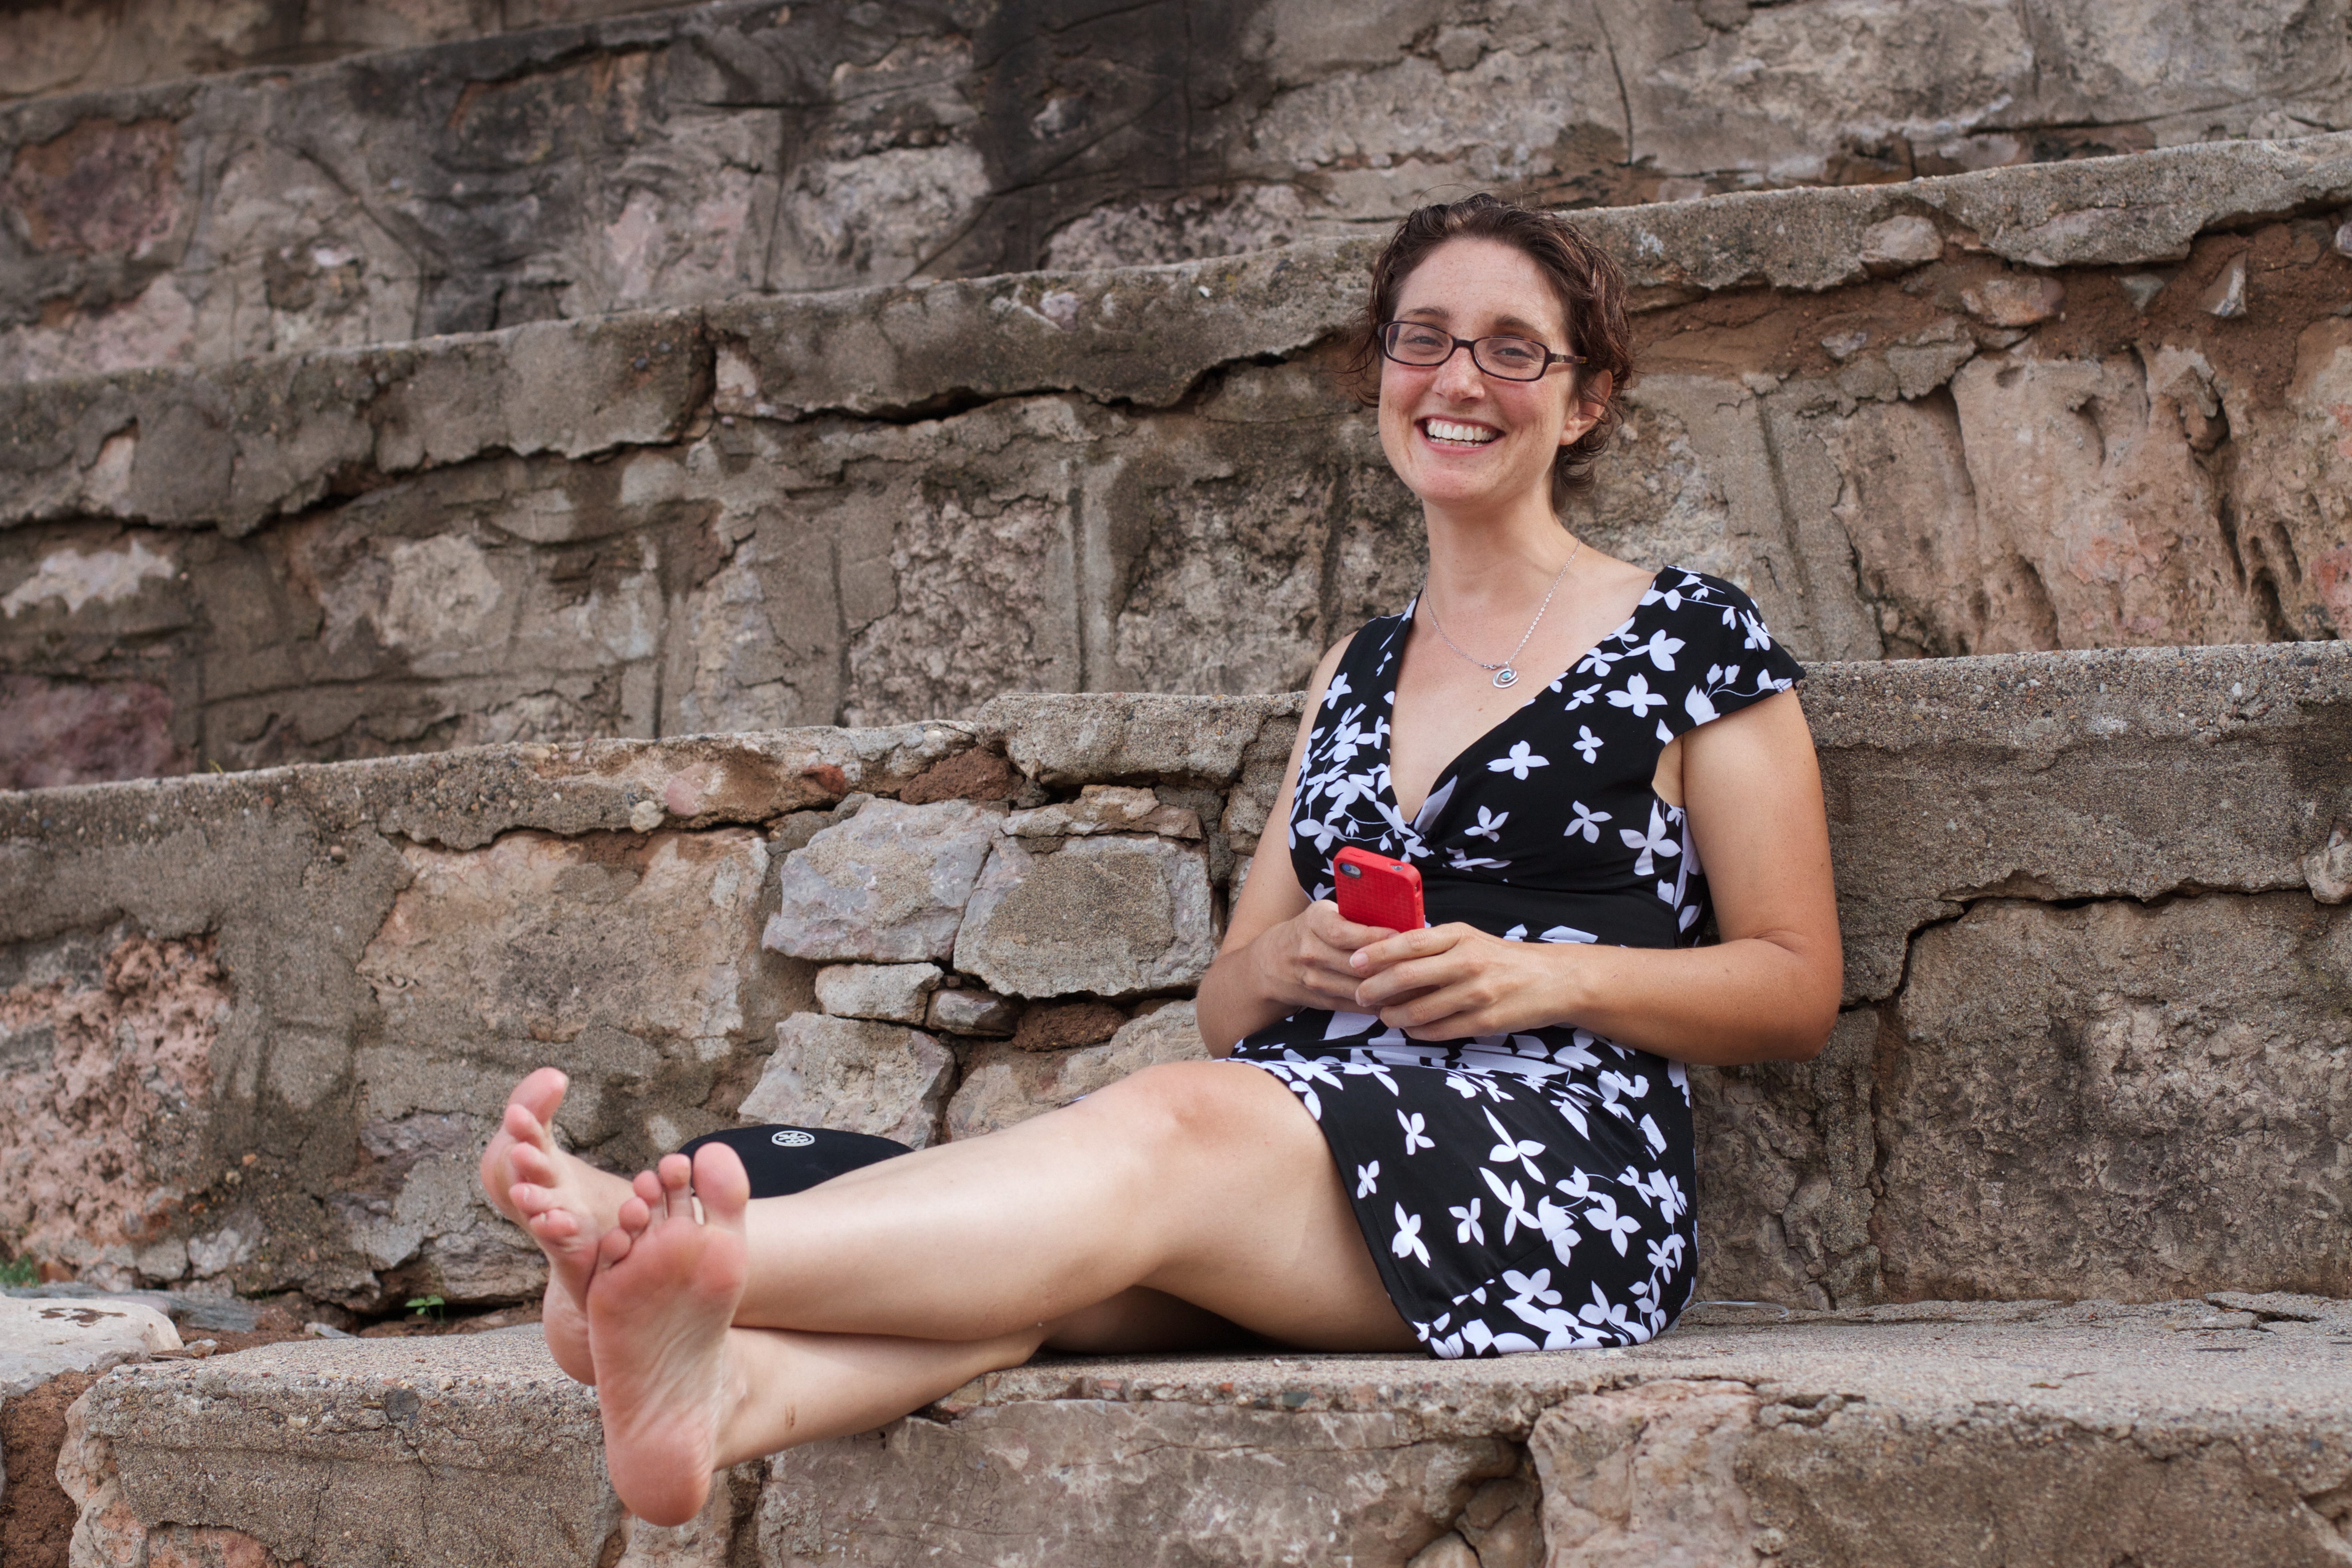
person, girl, woman, photography, leg, portrait, model, spring, sitting, fashion, clothing, lady, human body, dress, photograph, beauty, image, abdomen, photo shoot, portrait photography, human positions, art model